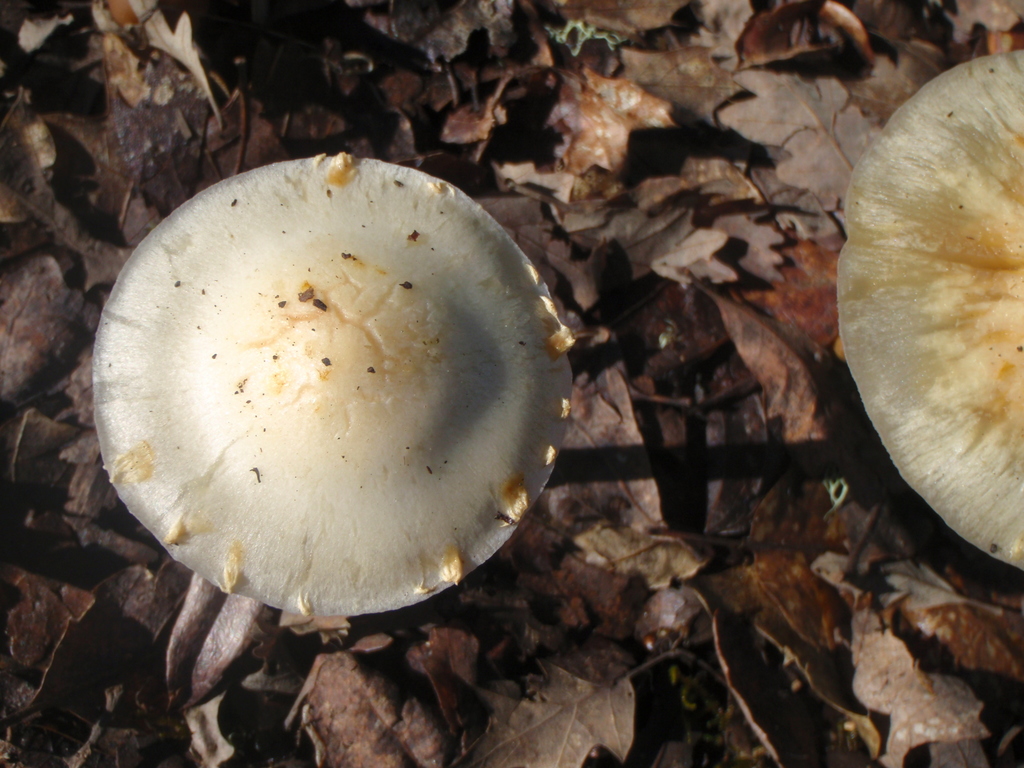
Label: others